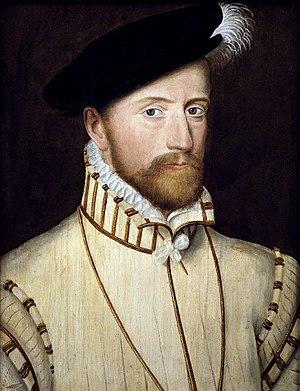
Jacques d'Albon de Saint-André, né vers 1505 au château de Saint-André-d'Apchon, en Roannais, et mort le 19 décembre 1562 à la bataille de Dreux, est un maréchal de France, qui se distingue dans les guerres contre les Espagnols et les guerres de religion.
Le château de Vallery, ou château des Condé, de style Renaissance, est situé en Bourgogne-Franche-Comté dans le département français de l'Yonne dans la commune de Vallery.
Tournoël est un château fort médiéval, situé sur éperon rocheux à 594 m d'altitude qui surplombe la plaine de la Limagne. Il est situé sur la commune de Volvic dans le Puy-de-Dôme en France, et est classé au titre des monuments historiques par la liste de 1889.